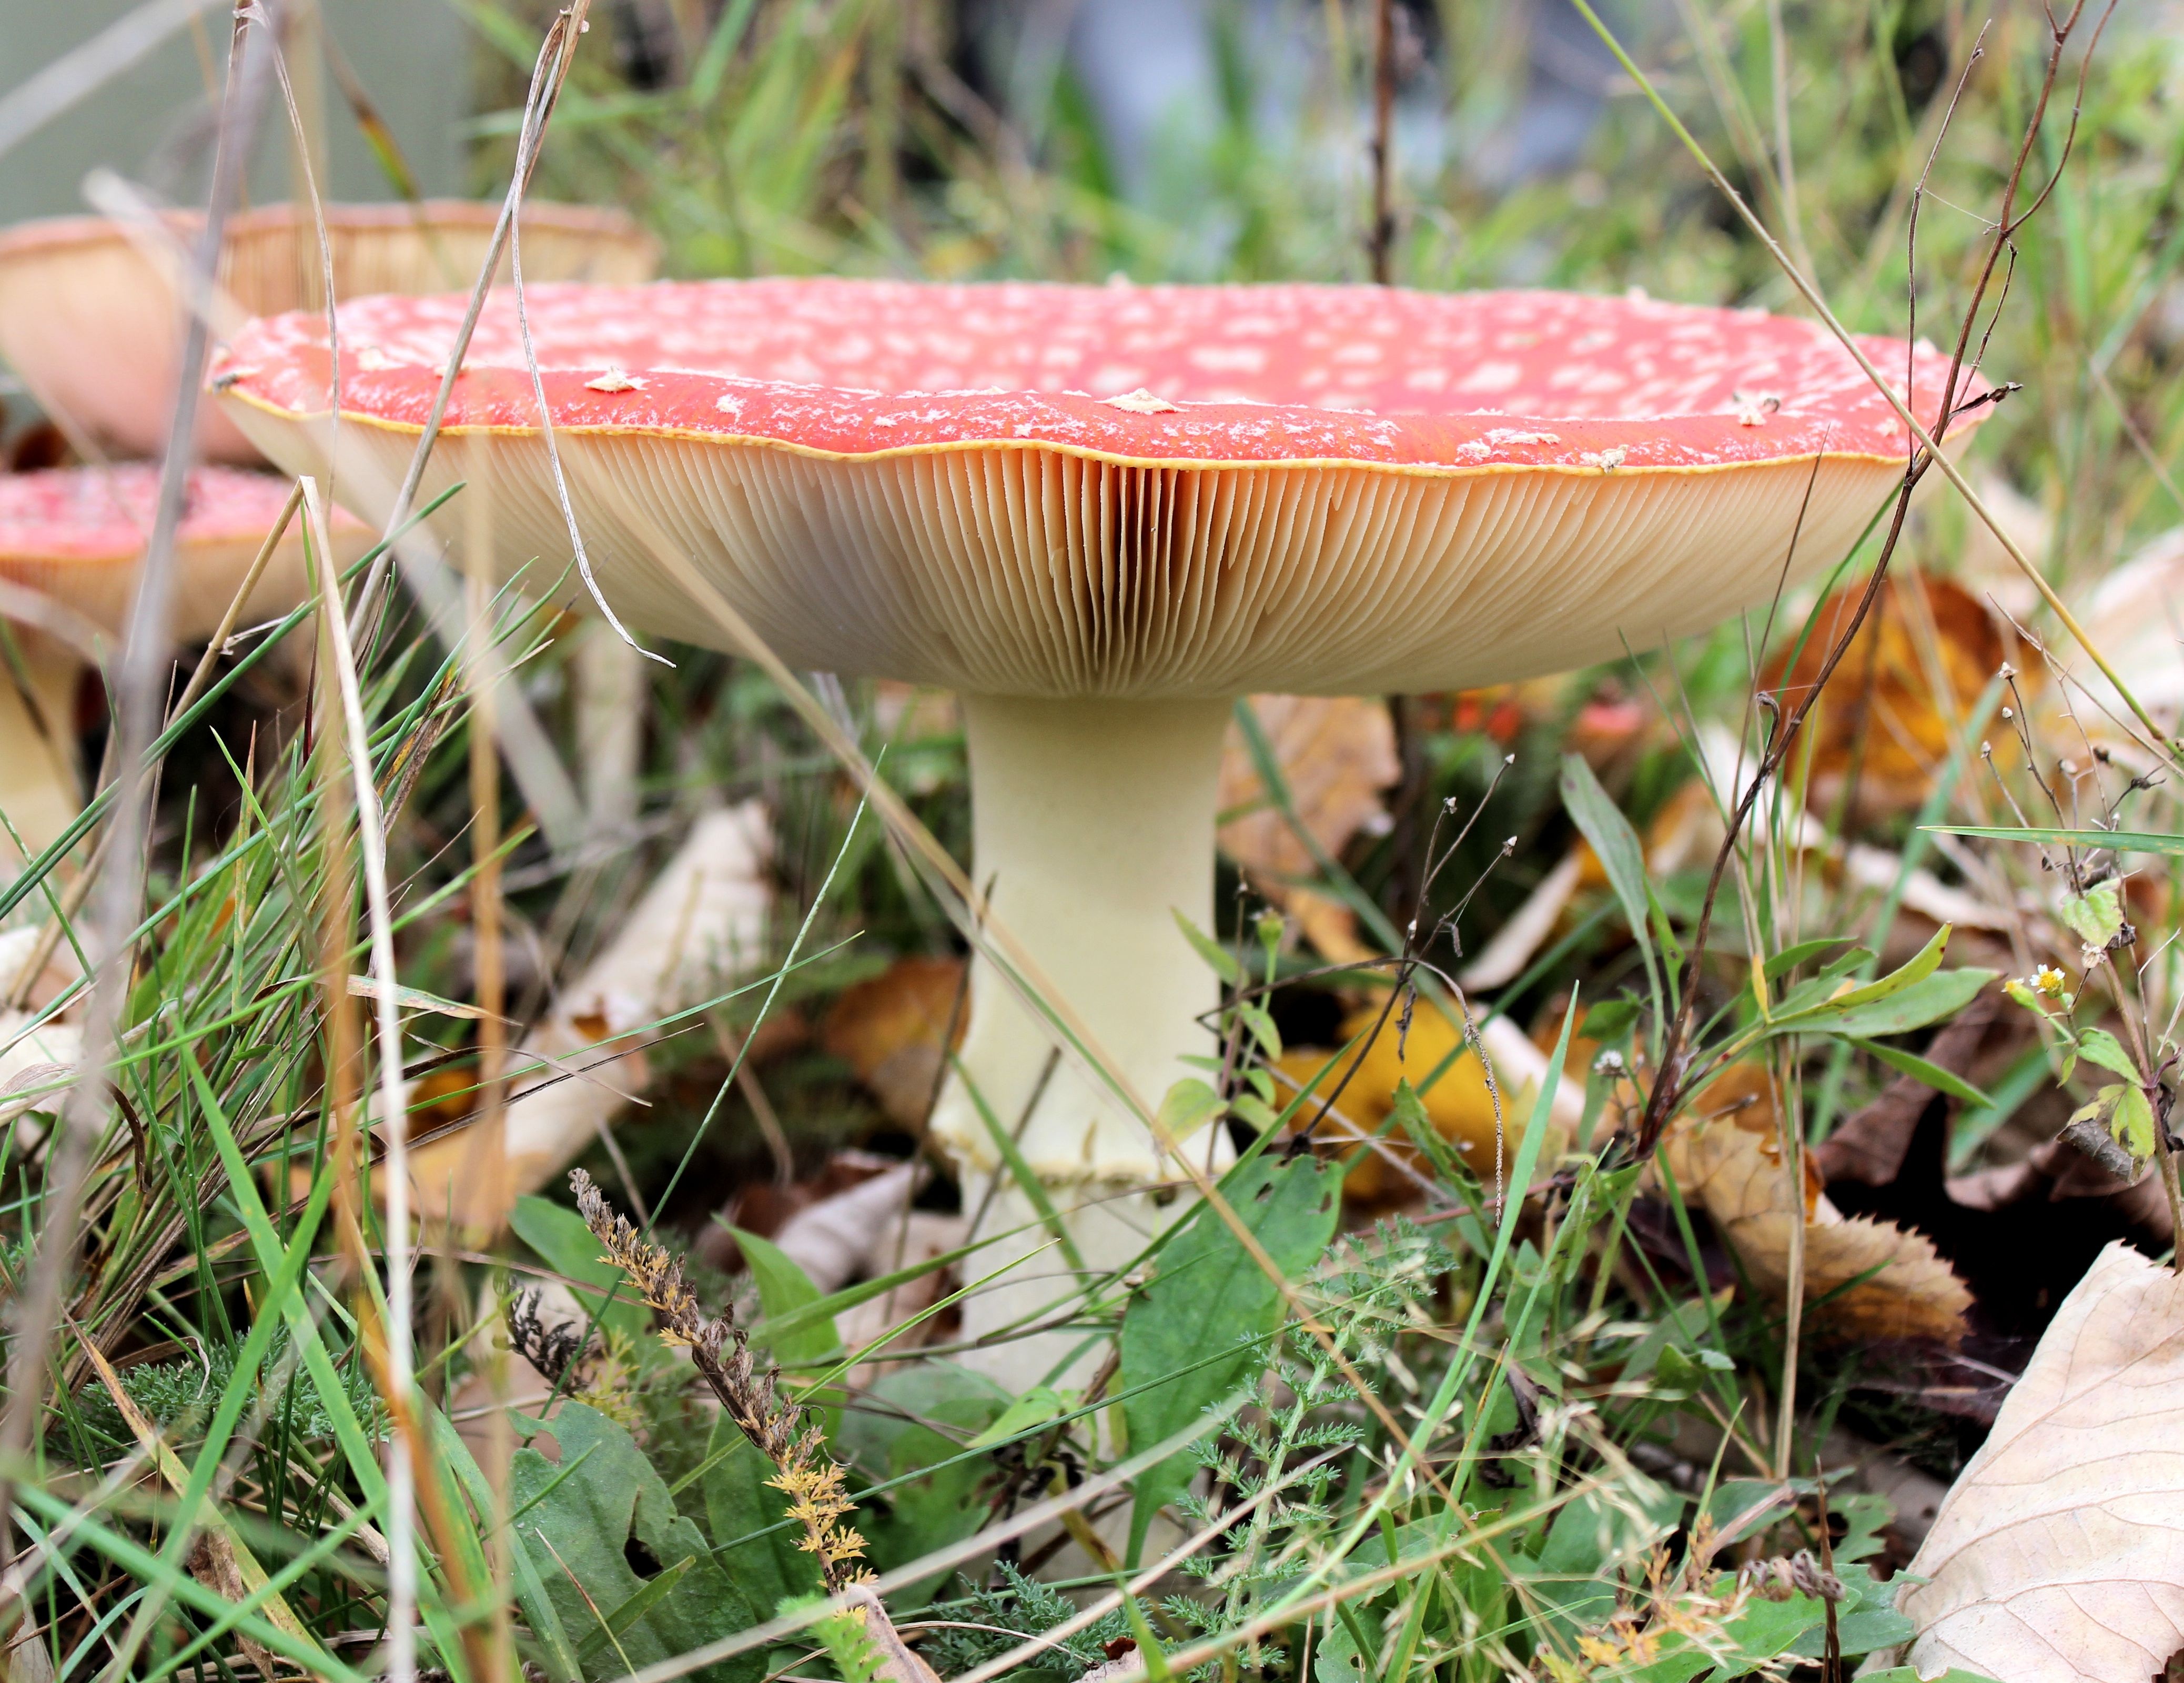
flower, autumn, mushroom, flora, fungus, woodland, agaric, bolete, red with white dots, edible mushroom, medicinal mushroom, penny bun